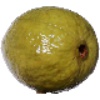
Label: guava